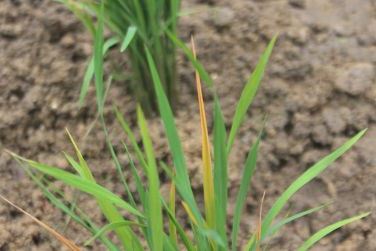
Disease: Tungro